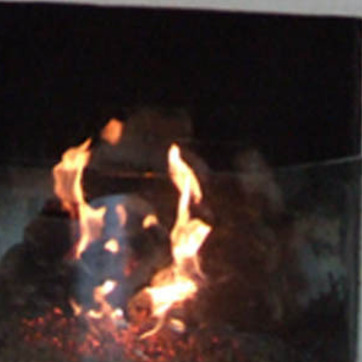
Material: other